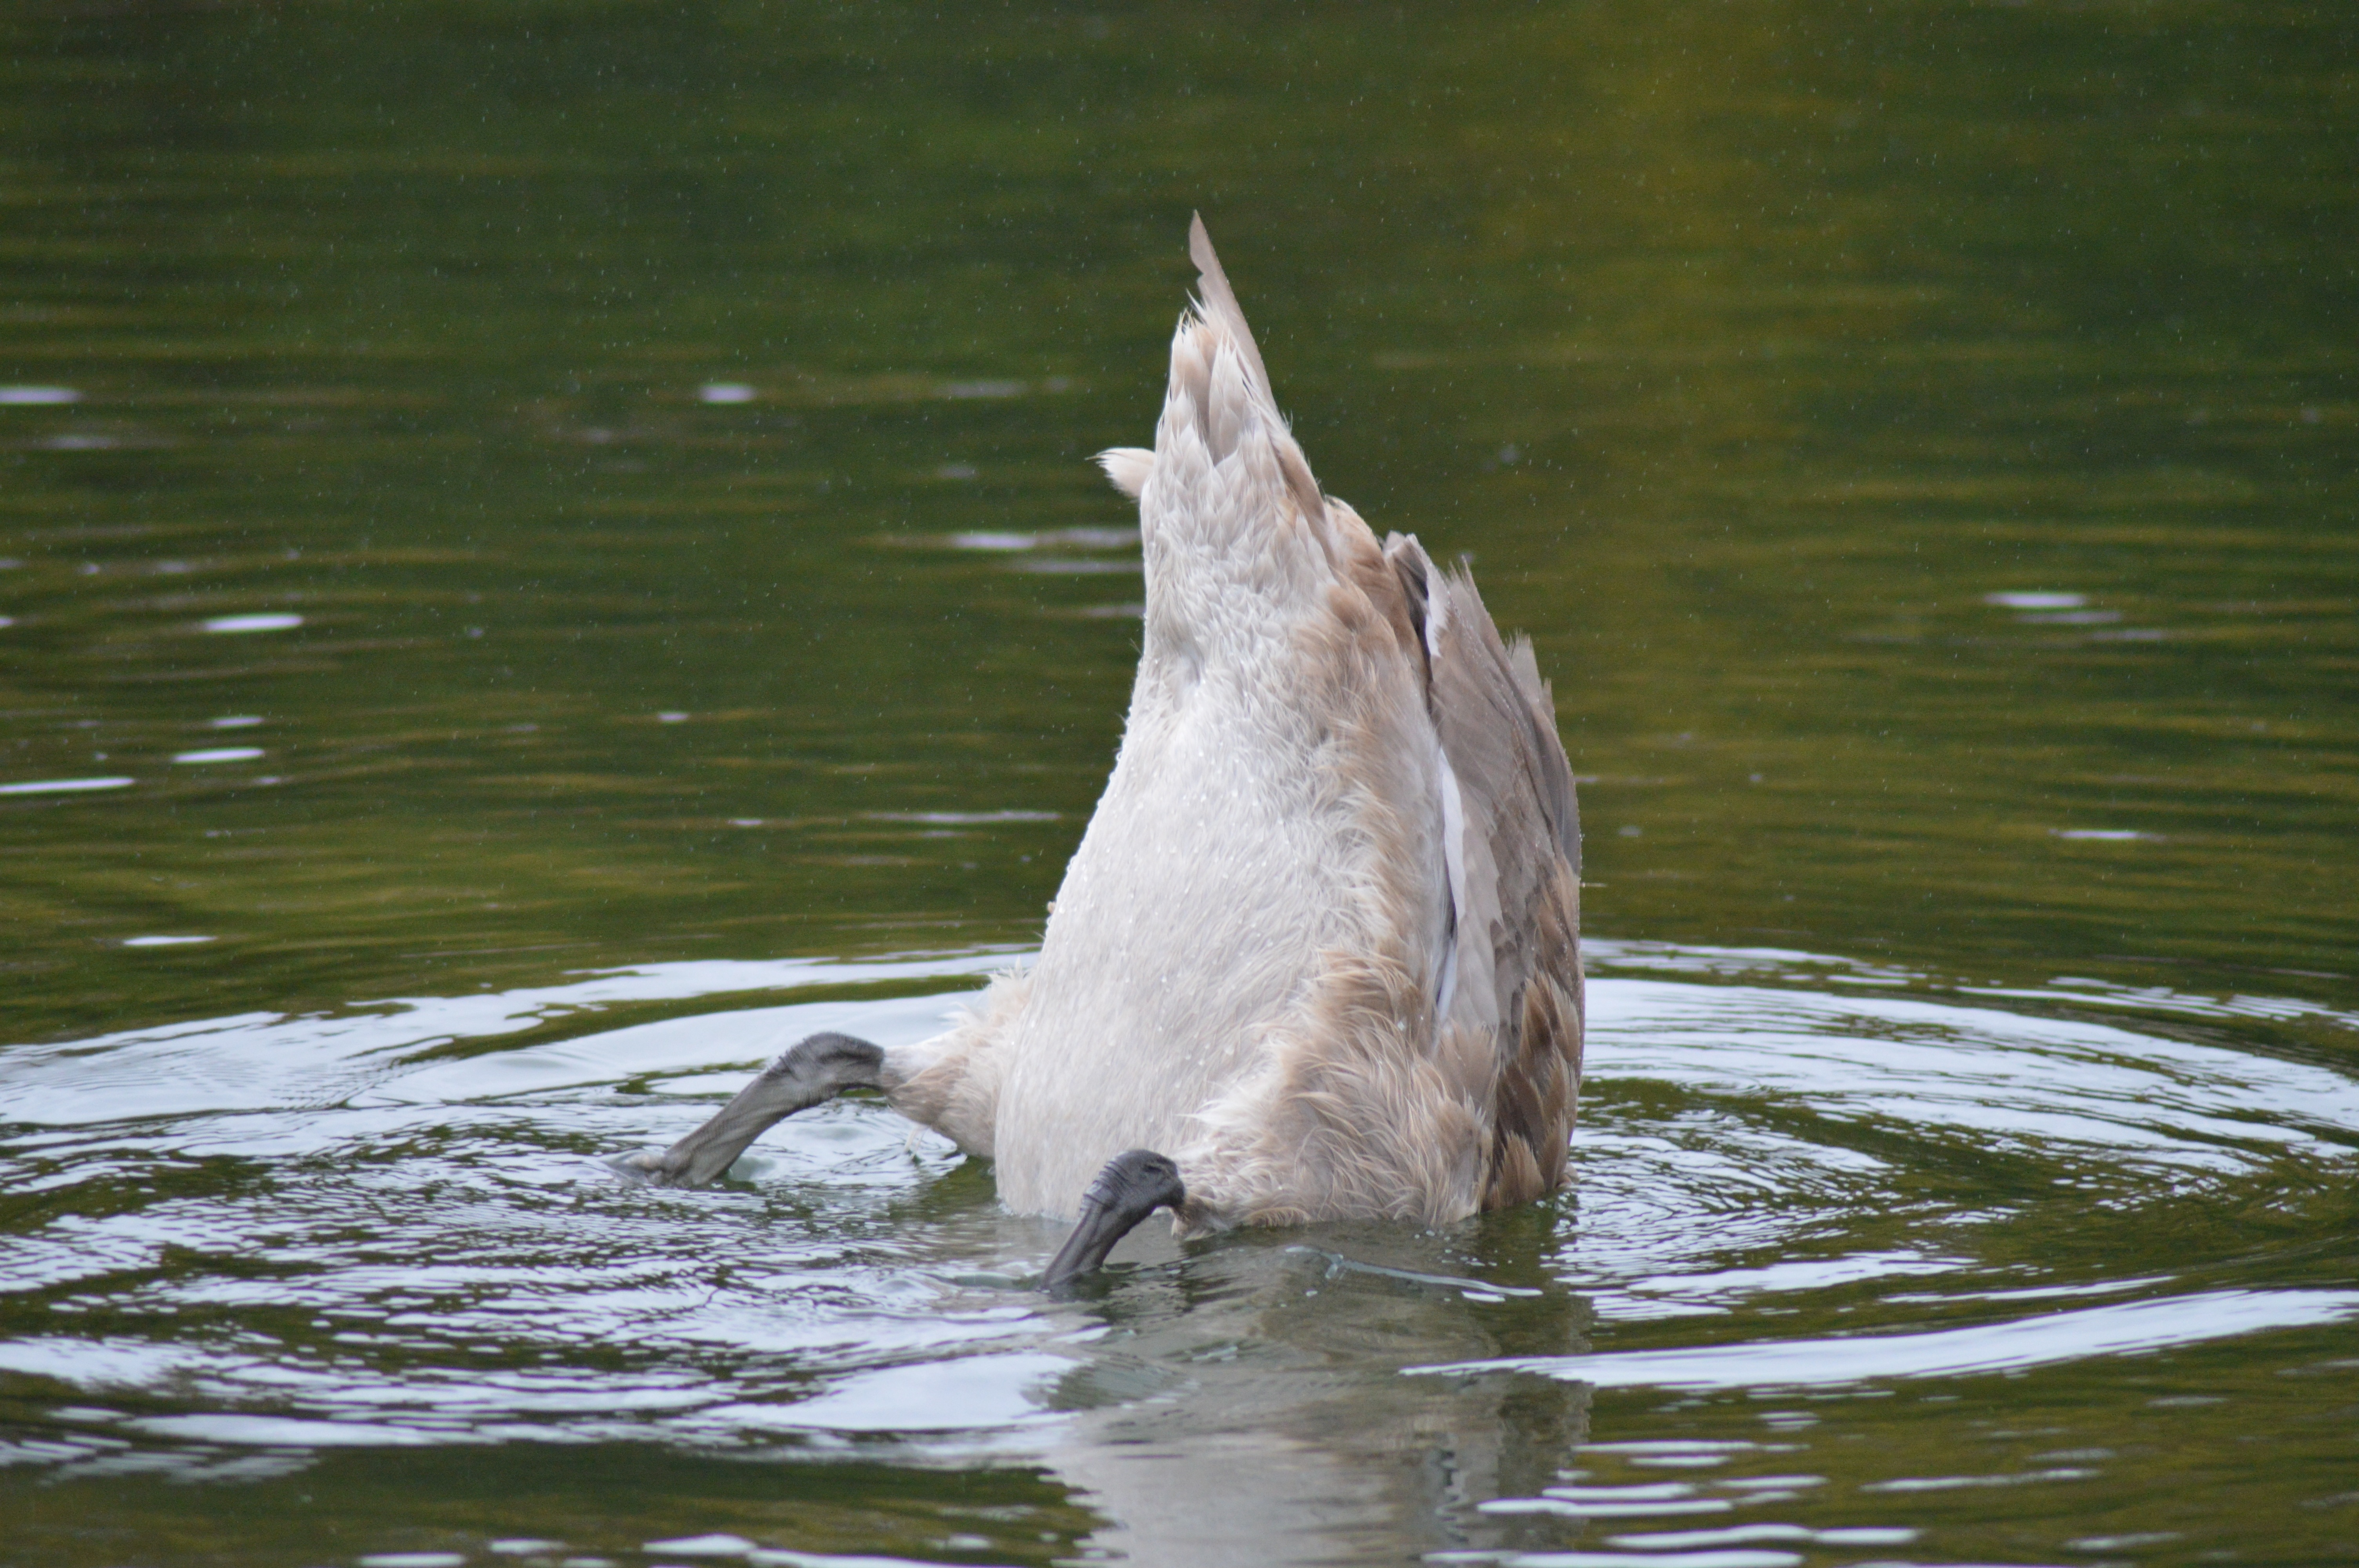
water, nature, bird, pond, wildlife, reflection, beak, fauna, swan, duck, feathers, goose, vertebrate, waterfowl, water bird, ducks geese and swans